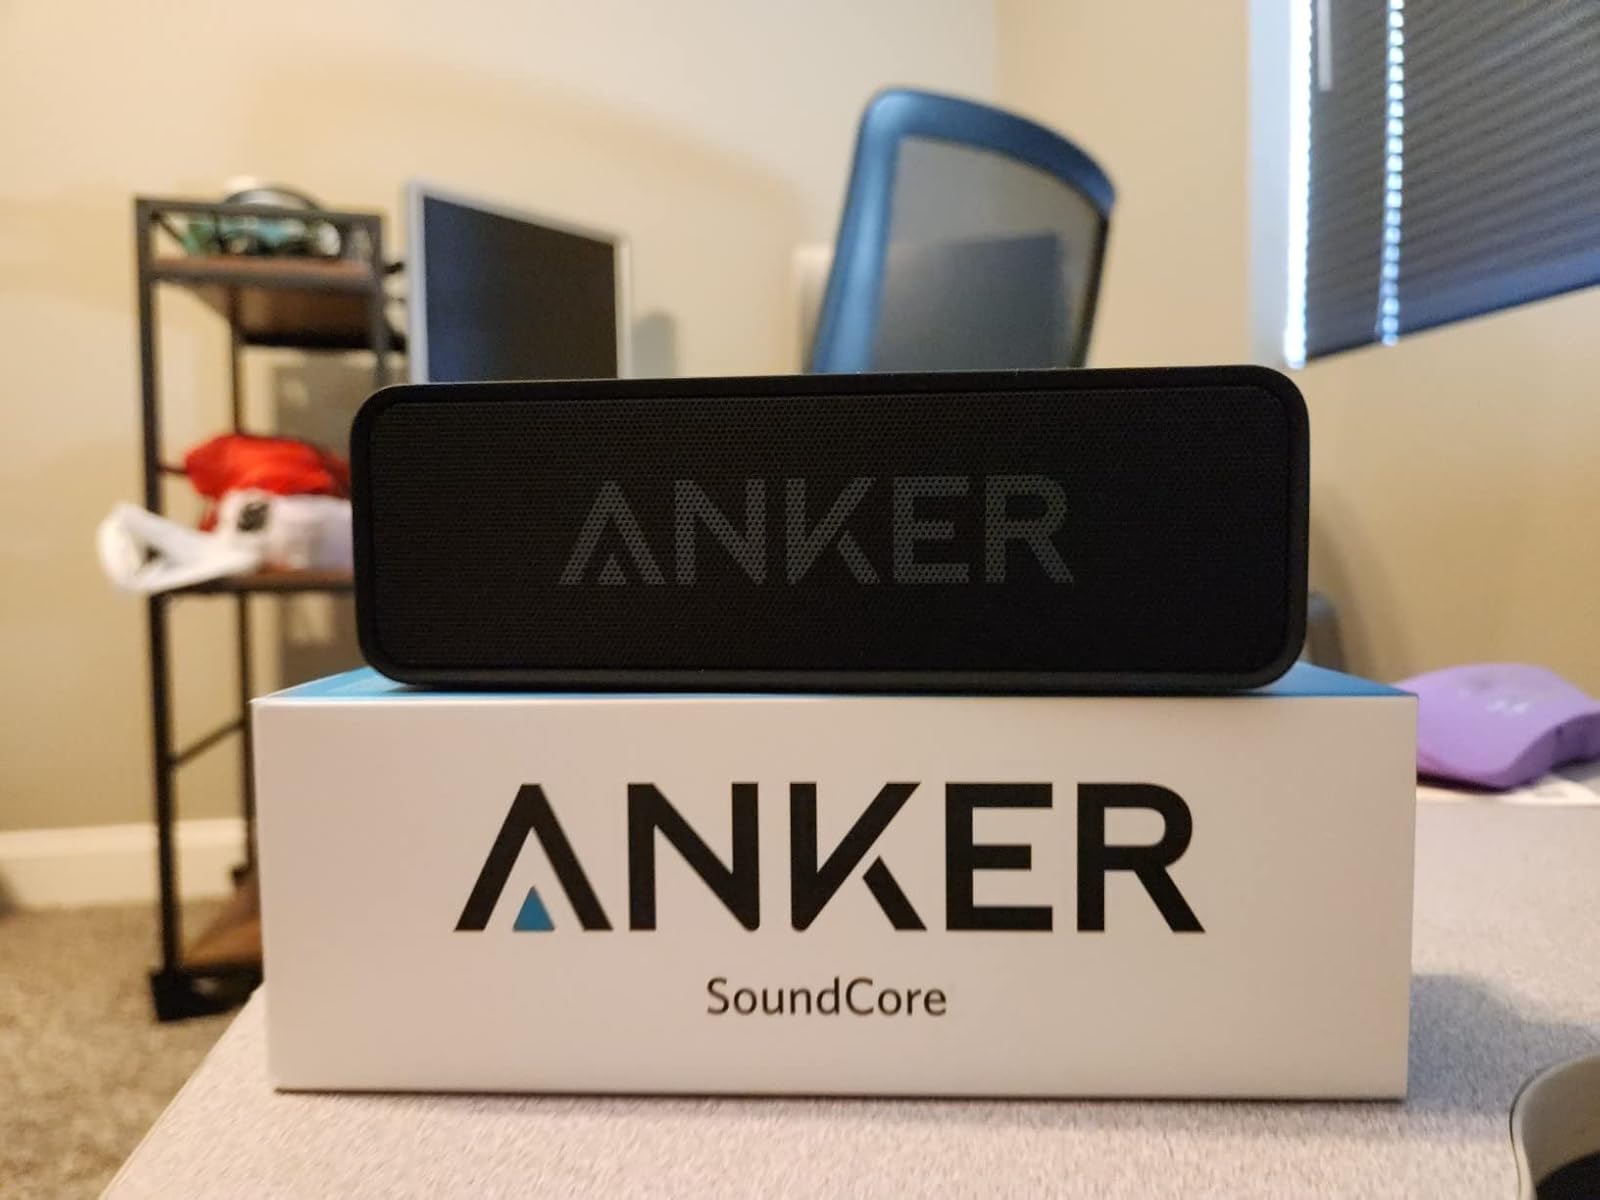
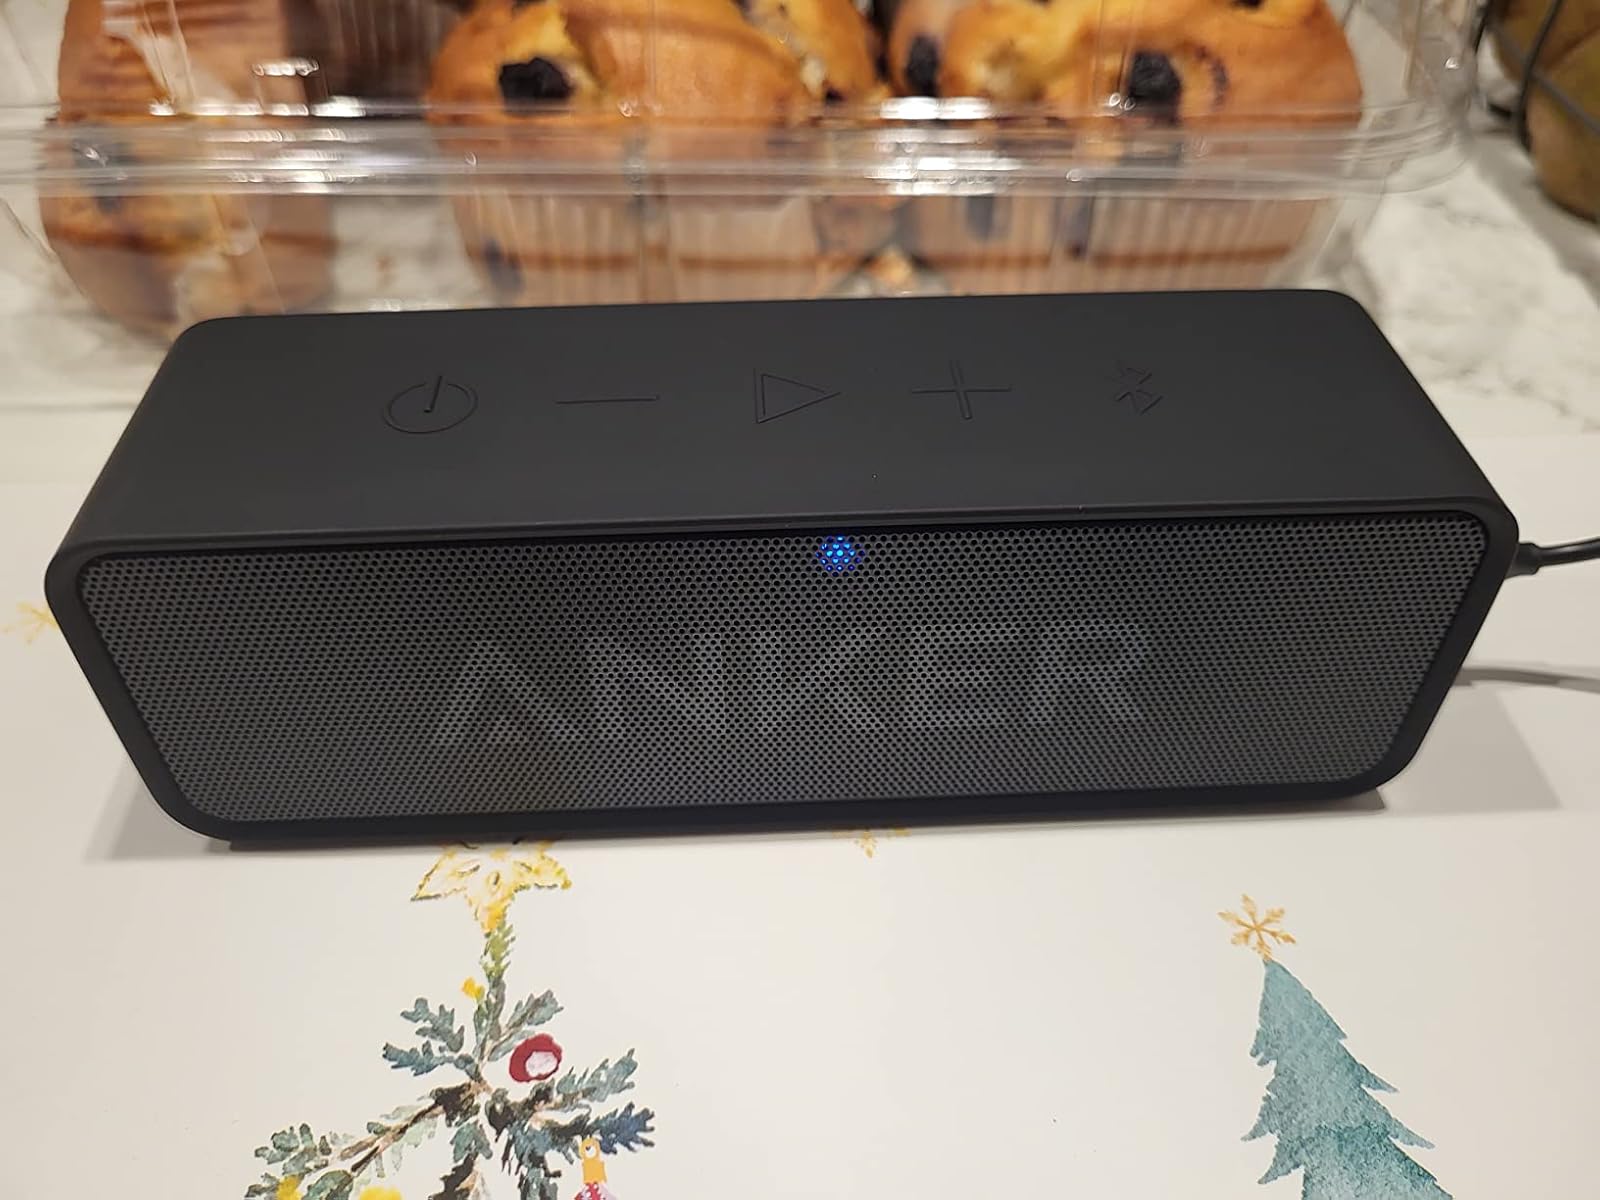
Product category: speaker
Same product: yes